Vamona Navelcar

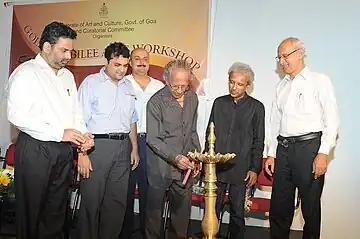
Inaugurating an art event in Goa.

Describing his work in 2012, "The Times of India" commented: "The ethic extends to the great Vamona Navelcar. Known for his elegant line, for epitomizing gentility, the seniormost contributor has rendered a grotesque skull-bedecked "Ogre", a painting that immediately recalls Angelo da Fonseca's "Apocalypse" (a likewise searing vision painted after a lifetime of making serene images)."